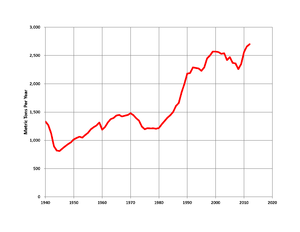
Production mondiale declarée d’or de 1940 à 2012